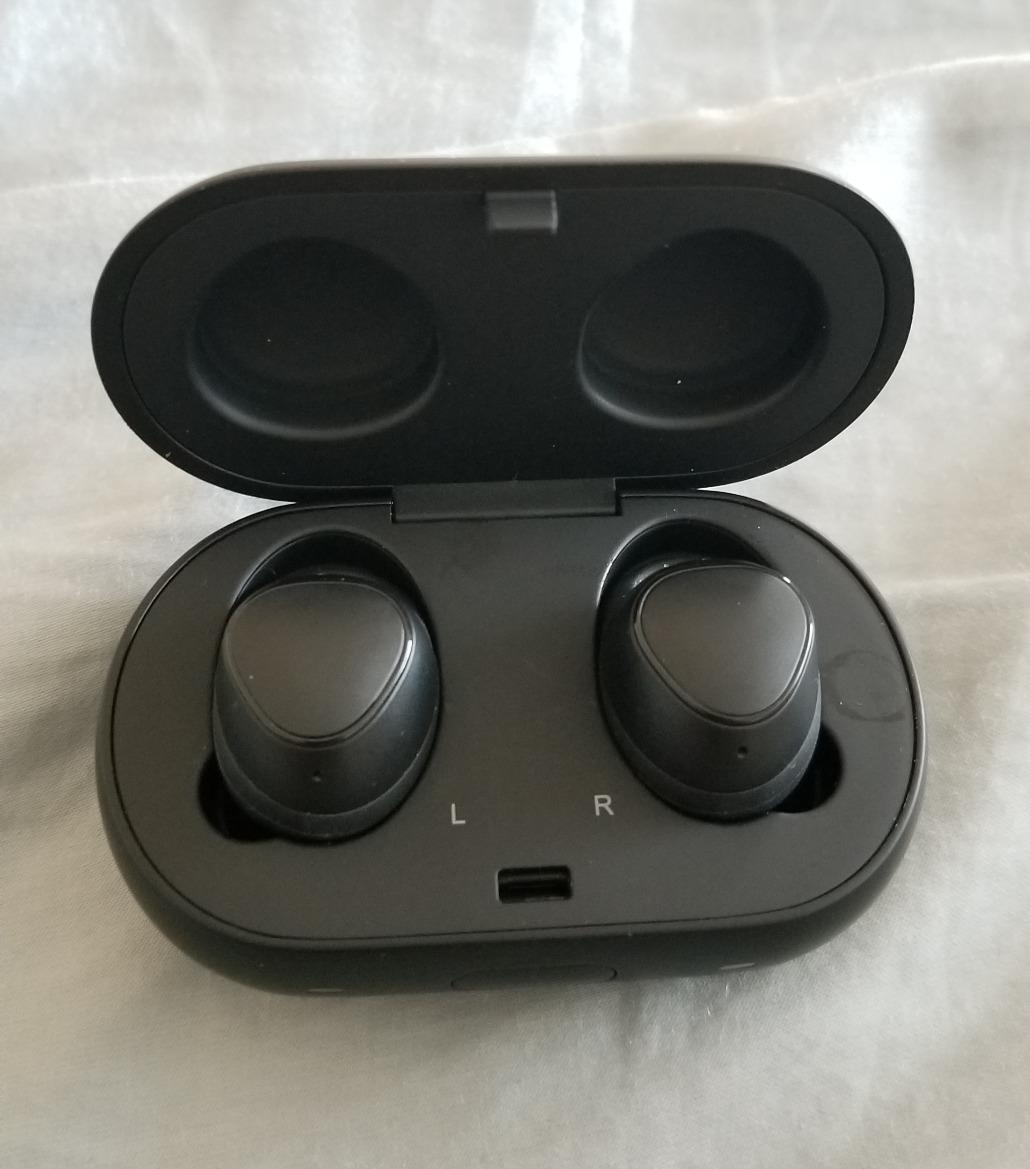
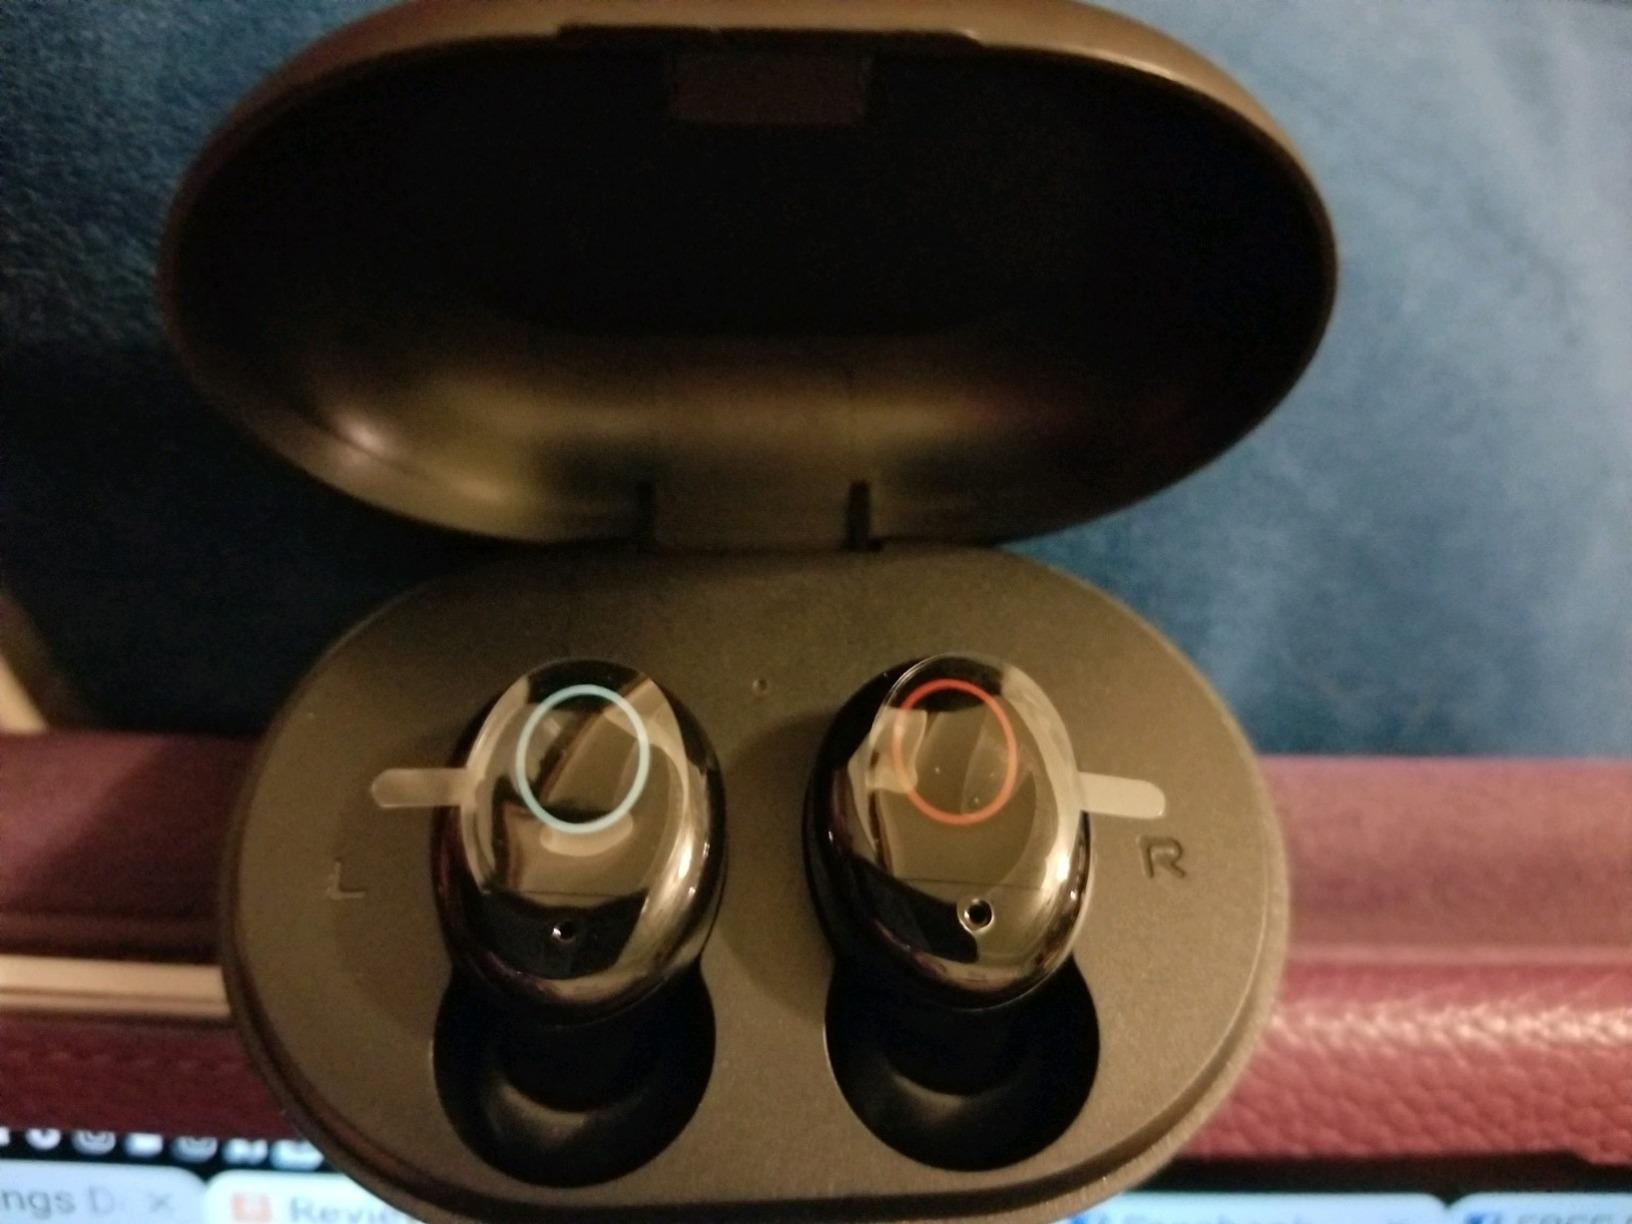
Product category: earbuds
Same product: no